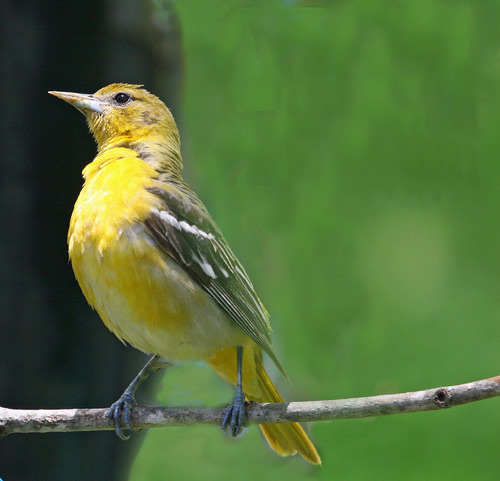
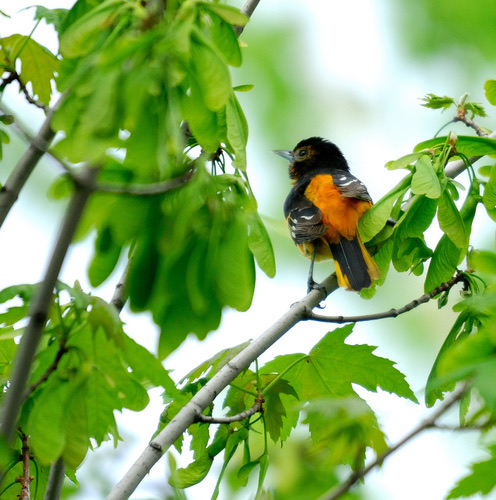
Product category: misc
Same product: yes